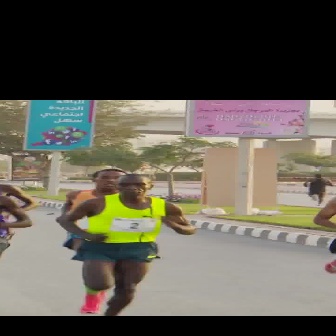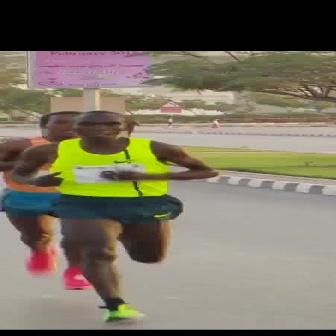
  Please identify the target specified by the bounding box [53,174,195,315] in the first image and locate it in the second image. Return the coordinates in [x_min,y_min,x_max,y_max] format.
Answer: [5,110,221,325]